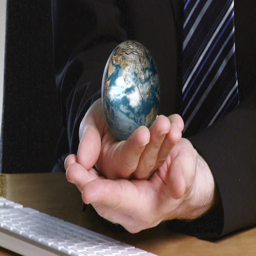
business man with a globe in his hand